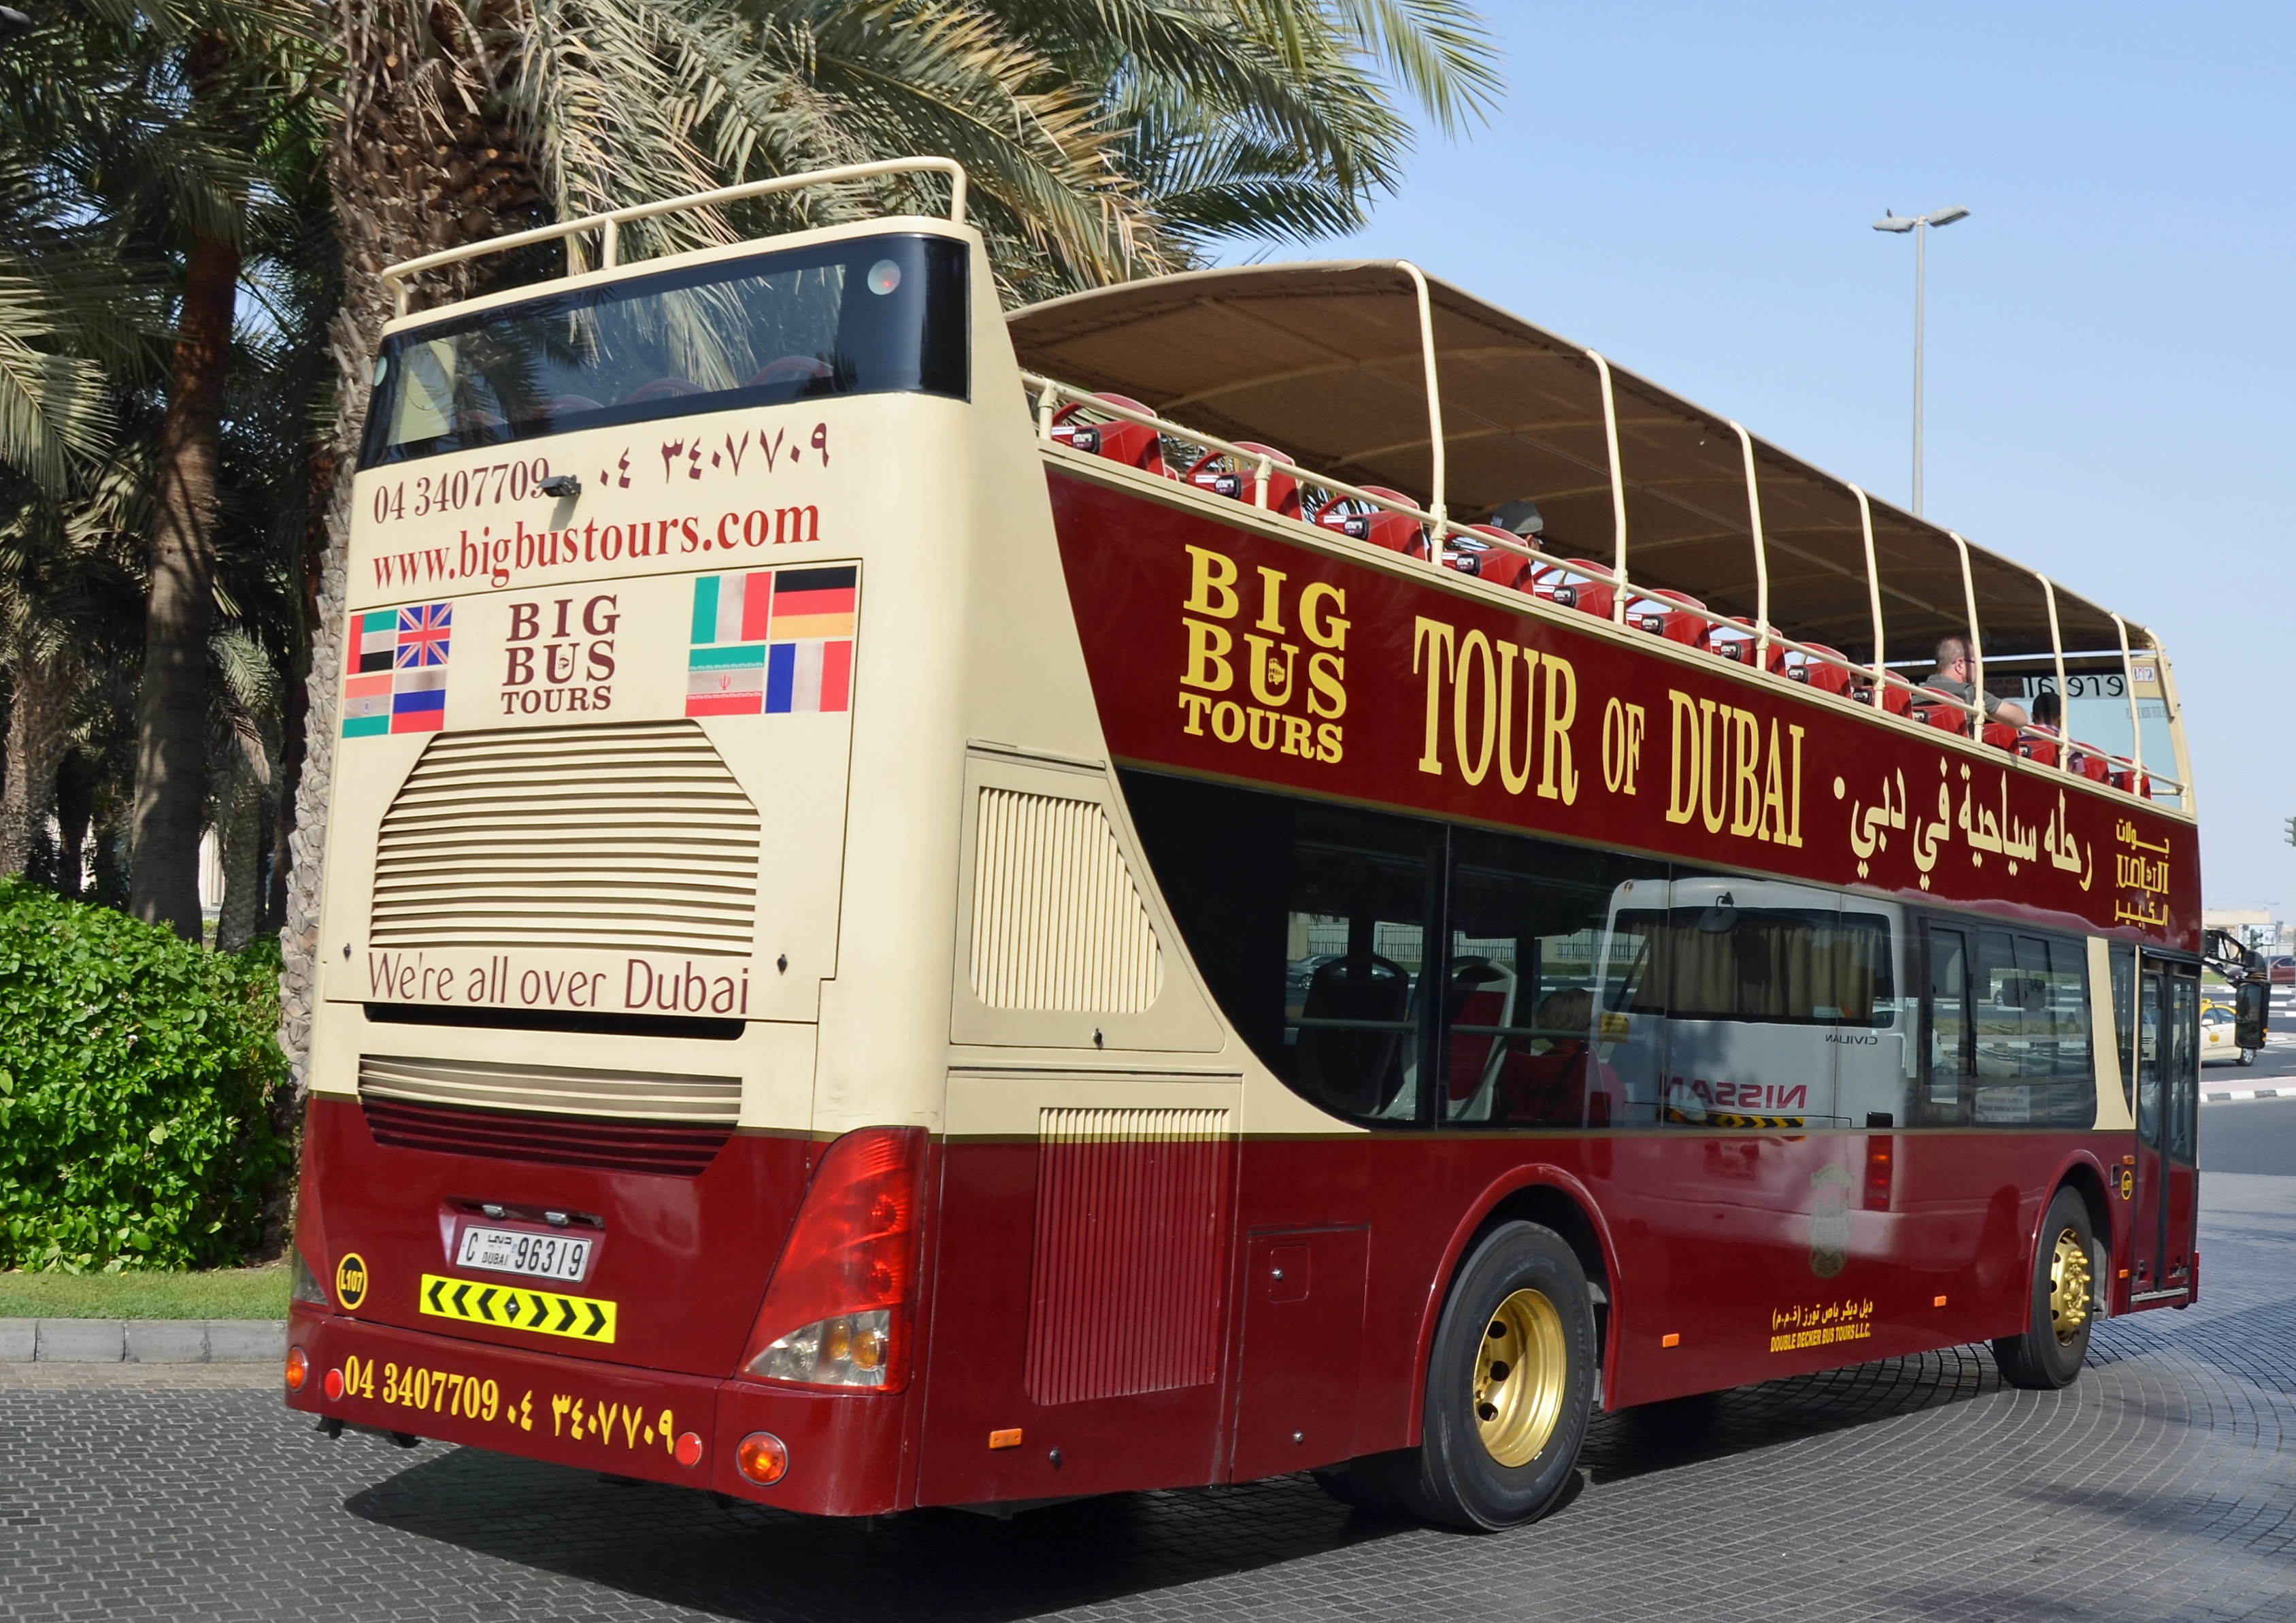
sea, sand, sunshine, sun, traffic, desert, city, transport, vehicle, dubai, holiday, lane, public transport, motor vehicle, bus, cool image, tour, tourists, cool photo, palm trees, commercial vehicle, city tour, double decker bus, u a e, mode of transport, compact car, metropolitan area, tour bus service, shuttle bus